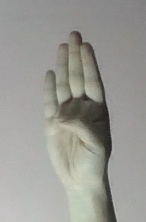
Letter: kaaf